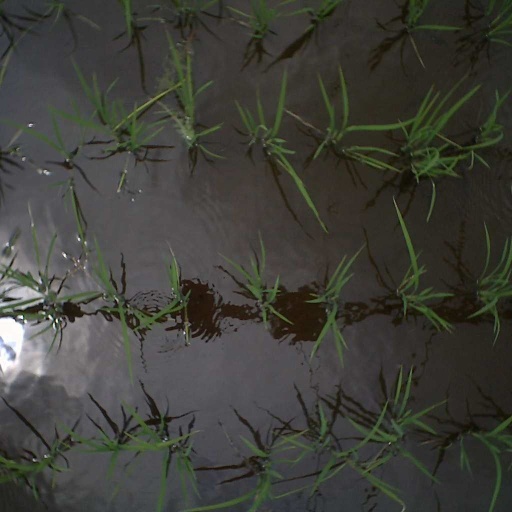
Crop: rice